Aquone

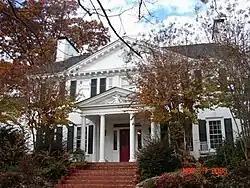

Aquone (pronounced uh-KWAN-nee) is the home in Johnson City, Tennessee, where Tennessee jurist and historian Samuel Cole Williams lived in retirement. The home is listed on the National Register of Historic Places.